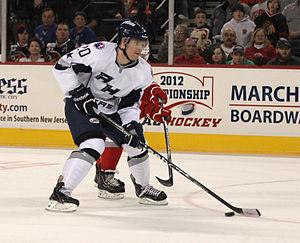
Matthew Irwin est un joueur professionnel canadien de hockey sur glace. Il évolue au poste de défenseur